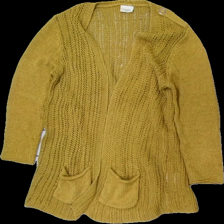
View: front
Type: Cardigan
Category: Ladies
Brand: Not in the list
Brand text on label: Bona parte
Colors: Yellow
Material: 65% Cotton 35% Nylon
Cut: Loose
Size: L
Season: All
Price range: 50-100
Recommended usage: Reuse
Description: knitted cardigan